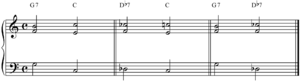
La substitution tritonique est une technique de réharmonisation par substitution d'accord utilisée en harmonie tonale et en particulier dans les compositions et les arrangements jazz. La substitution tritonique remplace la dominante diatonique par la dominante chromatique. Celle-ci se trouve un demi-ton chromatique au-dessus de la tonique. Cette nouvelle dominante substitutive est désignée, par emprunt à l'anglais sub 5. Lors d'une substitution tritonique la dominante chromatique peut, mais ce n'est pas obligatoire, être précédée de son deuxième degré relatif.